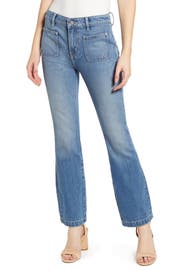
front patch pocket add a modern twist to versatile nonstretch bootcut jeans in a slightly cropped length